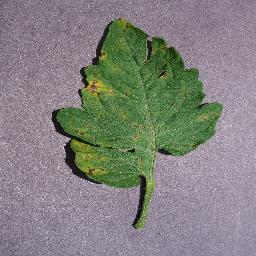
Label: Tomato___Septoria_leaf_spot